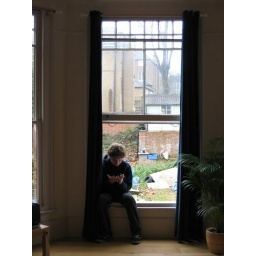
smoking in the window of the anson road flat. i miss that place and those boys.